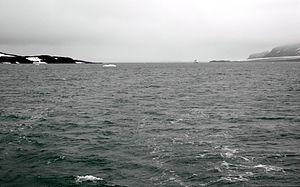
Wilhelmøya est une île de l'archipel du Svalbard dans l'océan Arctique. Elle a une superficie de 120 km² et est inhabitée. C'est l'île la plus grande du détroit d'Hinlopen.